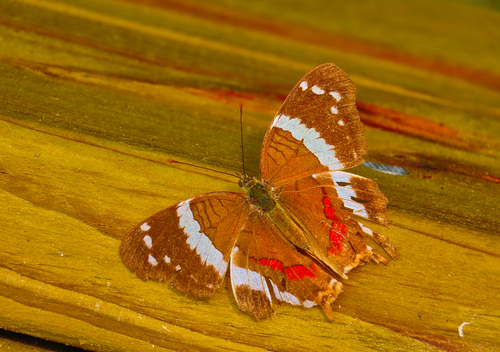
Scientific name: Anartia fatima
Common name: Banded peacock
Family: Nymphalidae
Order: Lepidoptera
Pollinator type: Primary pollinator
Habitat: Open areas and gardens
Geographic range: South America
Conservation status: Least Concern